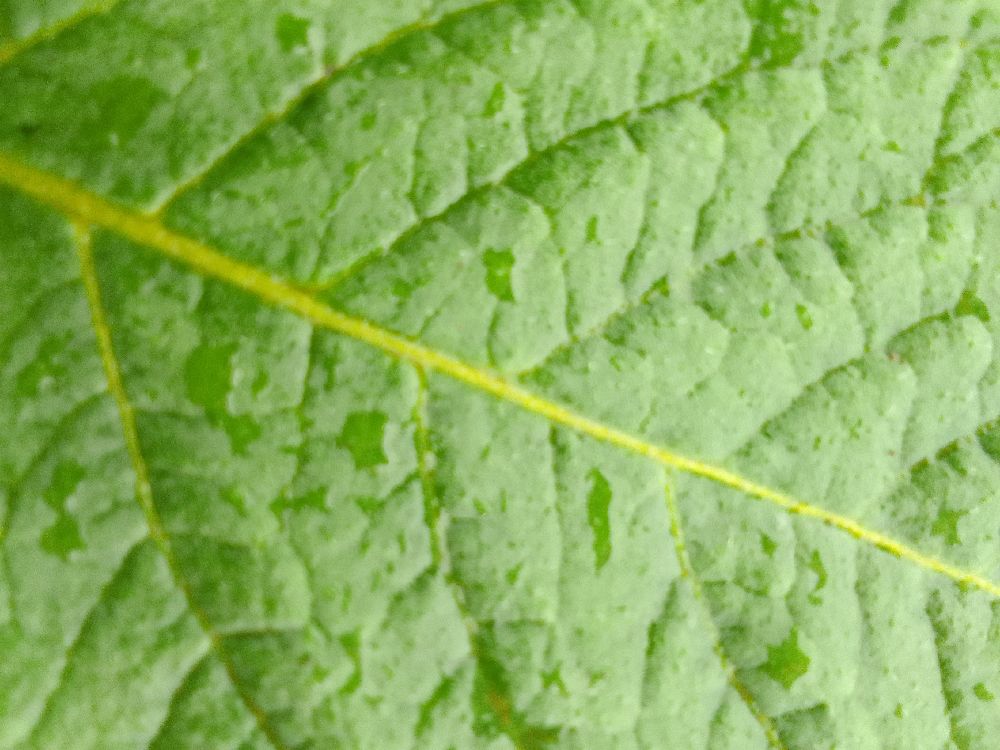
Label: Healthy